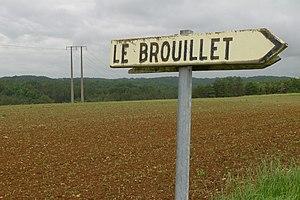
Brouillet peut faire référence à :